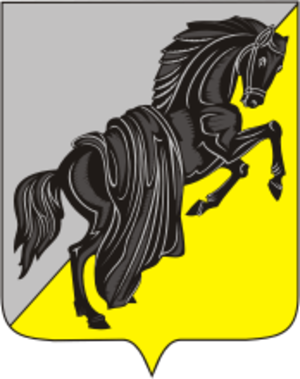
Le raïon de Kasli est une subdivision administrative de l'oblast de Tcheliabinsk, en Russie. Son centre administratif est la ville de Kasli.
Kasli est une ville de l'oblast de Tcheliabinsk, en Russie, et le centre administratif du raïon de Kasli. Sa population s'élevait à 16 776 habitants en 2013.